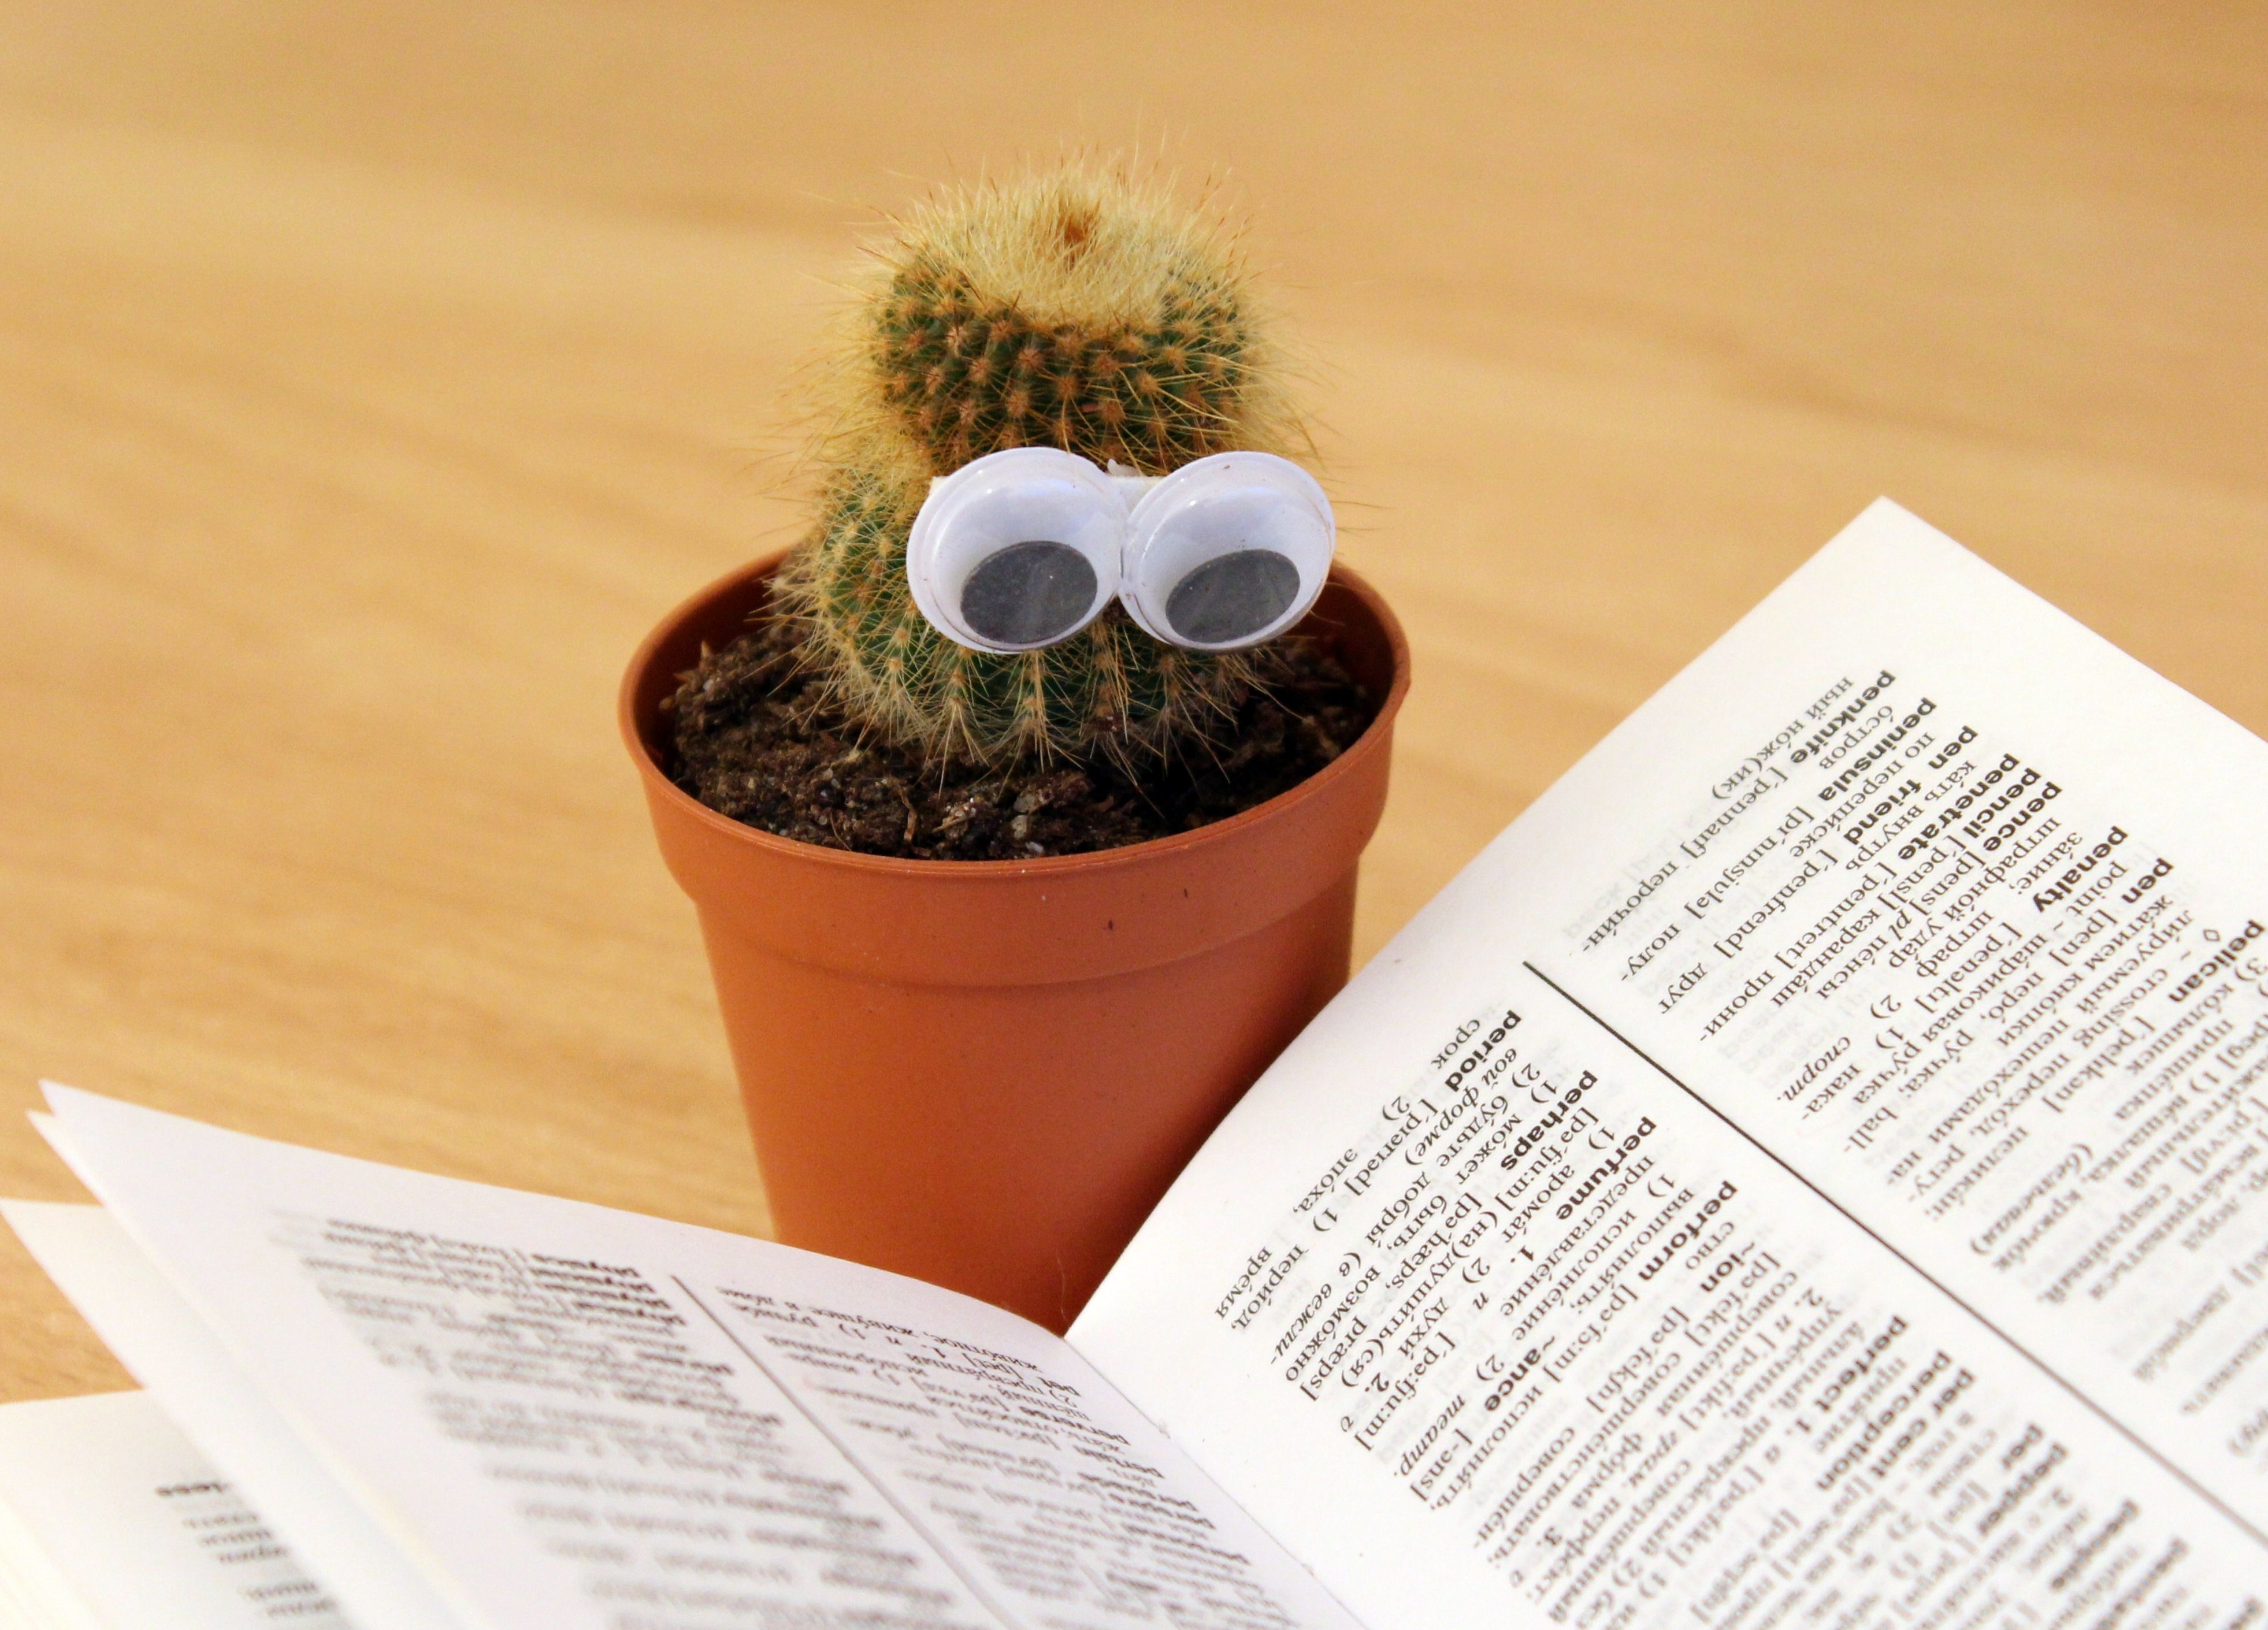
book, cactus, growth, plant, flower, pot, reading, training, education, brand, eyes, literature, study, books, encyclopedia, schoolboy, development, knowledge, flowering plant, land plant